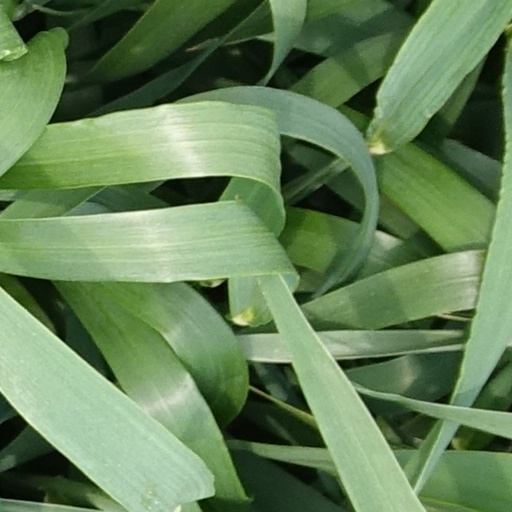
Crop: wheat